All Night (film)

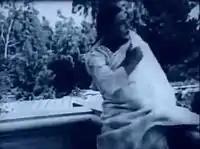
Richard Thayer (Rudolph Valentino)

Richard Thayer, a shy, unassuming man (Valentino), is in love with a sheltered young woman, Elizabeth ("Beth") Lane (Myers). While the feelings are mutual and Richard wishes to propose, he can never find a moment to speak to Beth alone—she is constantly surrounded by admirers and her overprotective father (Wadsworth Harris).